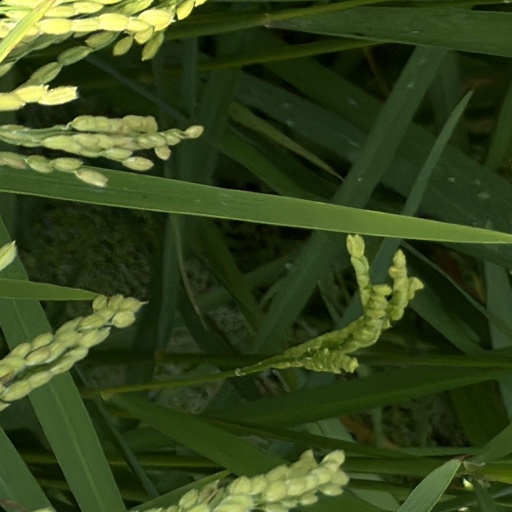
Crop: rice